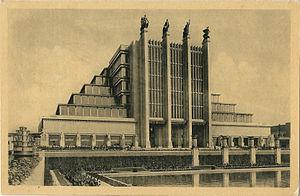
Exposition universelle de 1935 à Bruxelles (Belgique)
Le Plateau du Heysel est un quartier du nord de Laeken à Bruxelles, délimité par l'autoroute Bruxelles-Anvers ou l'avenue de Meysse, la chaussée romaine, l'avenue Houba-De Strooper et l'avenue du Parc royal et dont l'histoire est fortement liée à celle du domaine royal adjacent. Presque dénué de toute habitation, il est voué, depuis le début du XXᵉ siècle, au divertissement, au tourisme, aux expositions et aux affaires ; il concentre aussi un patrimoine très important - comme l'Atomium -, parsemé dans les deux grands espaces verts que sont le parc de Laeken et le parc d'Osseghem. Il fut aussi le théâtre d'événements importants, tels les expositions universelles de 1935 et de 1958 et le drame du Heysel.
L'Exposition universelle de 1935 s'est tenue du 27 avril au 25 novembre 1935 sur le plateau du Heysel à Bruxelles.
Le Parc des expositions de Bruxelles ou Brussels Expo, est l'ensemble des 12 palais d'exposition sur le plateau du Heysel. Il est le lieu d'accueil d'une série de grandes manifestations nationales et internationales chaque année.